Emma Thompson on screen and stage

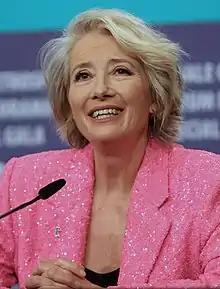
Thompson at the 2022 Berlin International Film Festival

British actress Dame Emma Thompson has appeared in many films, television programmes and stage productions. She has won and been nominated for many awards during her career, including five Academy Award nominations (winning two), nine Golden Globe Award nominations (winning two), seven BAFTA Award nominations (winning three), and six Emmy Award nominations (winning one).